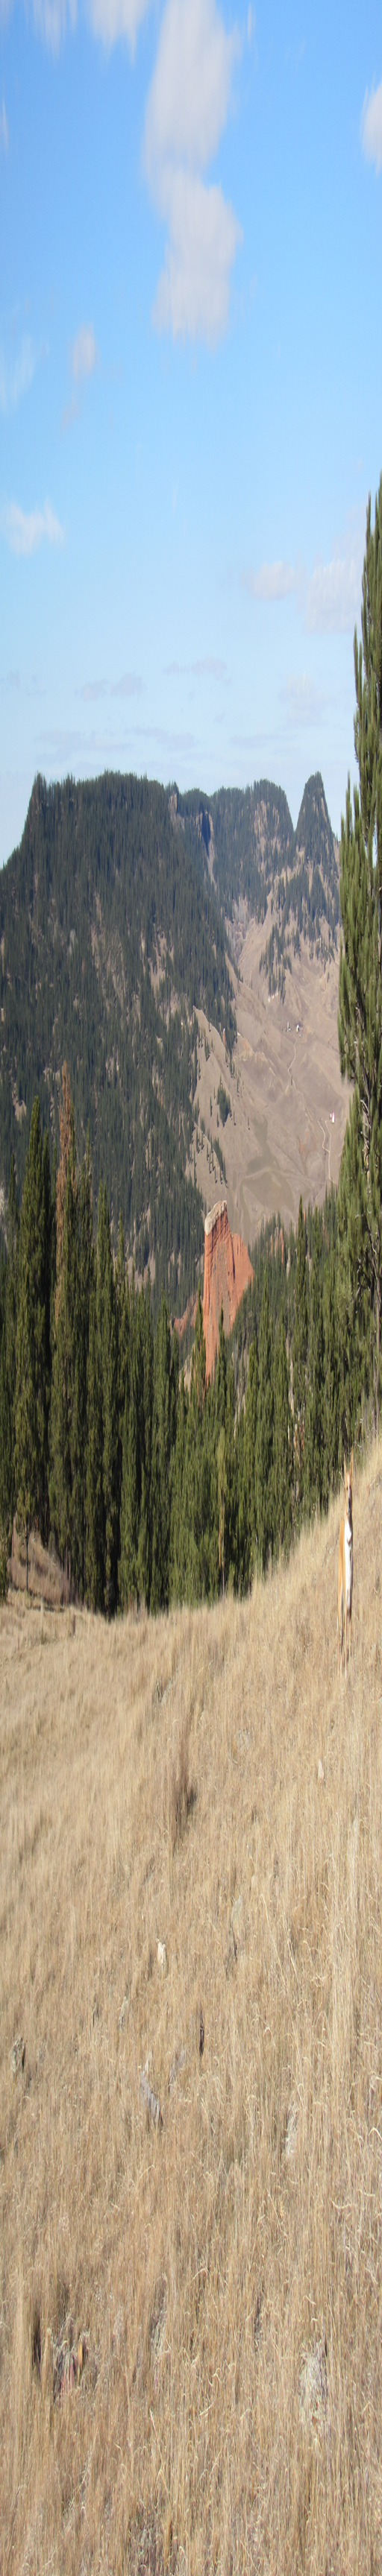
crossing the big grassland , person could see the entire length of the plateau off .